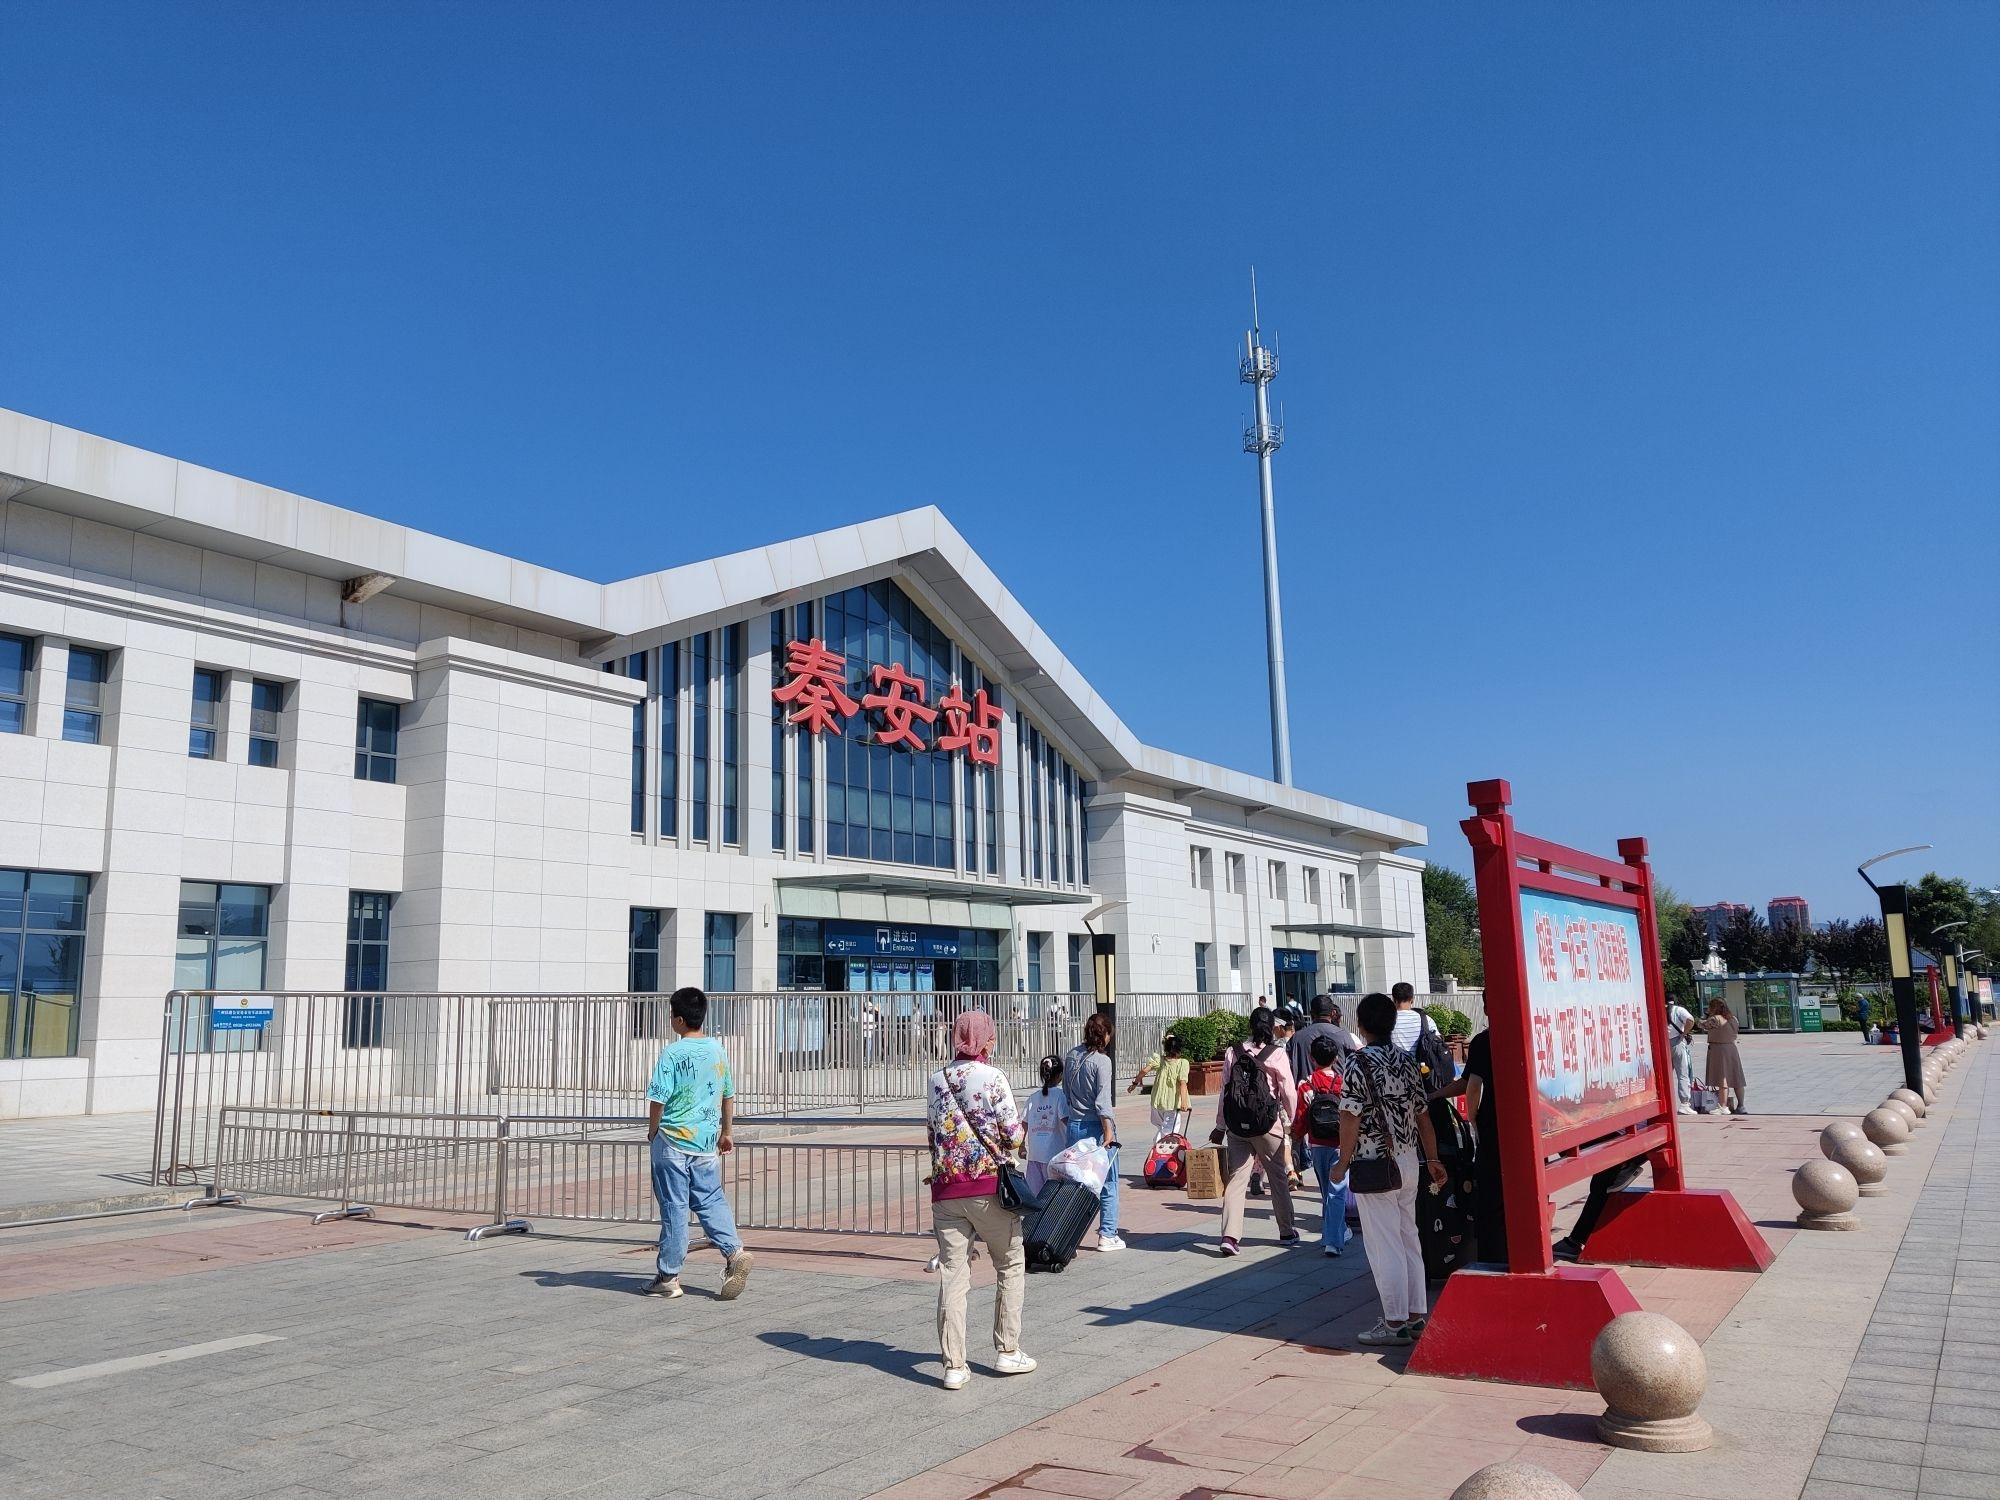
地标名称：秦安站
所在城市：天水市·秦安县